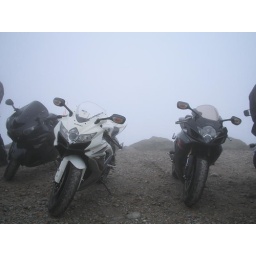
This is at the summit of Mt. Washington...the white thing in the background is a cloud...not the sky